List of NCAA Division I men's basketball career scoring leaders

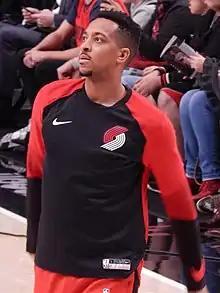
No player scored more Patriot League points than CJ McCollum (2,361).

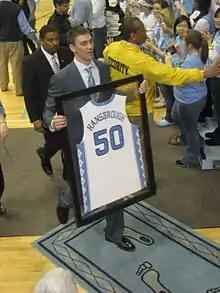
Tyler Hansbrough amassed an ACC-record 2,872 points at North Carolina.

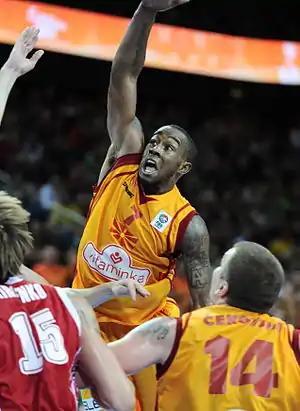
Bo McCalebb netted a Sun Belt record 2,679 points at New Orleans.

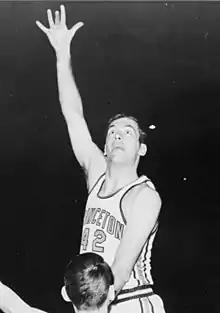
Bill Bradley, the Ivy League's all-time leading scorer, is also in the Naismith Memorial Basketball Hall of Fame.

These schools are full, current members of NCAA Division I, meaning they have finished the process of joining Division I or its historical equivalent. Some of the records below were set while the school was still in a lower division and are not intended to be solely Division I era scoring records; if no season-specific link exists, it is because the record was set while the school was a member of a lower division. Through 2023–24, the oldest school record is held by Jim Lacy at Loyola of Maryland, whose 2,199 points were last scored in 1949. The newest record holder, meanwhile, is Gibson Jimerson of Saint Louis, who set his record on December 5, 2024, during his sixth-year redshirt senior season. Lipscomb's John Pierce holds college basketball's all-time, all-divisions scoring mark of 4,230 points. He played from 1990 to 1994 while the Bisons were still a member of the NAIA.